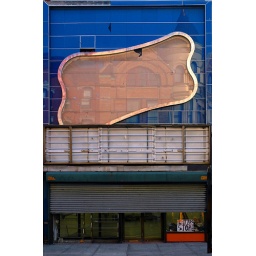
Gone is that wonderful blue glass - The Ameoba panel survives against a now ugly psuedo stucco surface - Ken